Kitsune

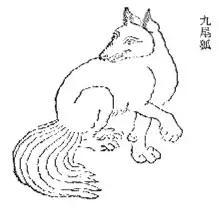
A nine-tailed fox, from the Qing edition of the ancient text "Classic of Mountains and Seas"

In Japanese folklore, have as many as nine tails (but this is derived straight from Chinese classics, as explained below). Generally, a greater number of tails indicates an older and more powerful ; in fact, some folktales say that a fox will only grow additional tails after it has lived 100 years. One, five, seven, and nine tails are the most common numbers in folktales.